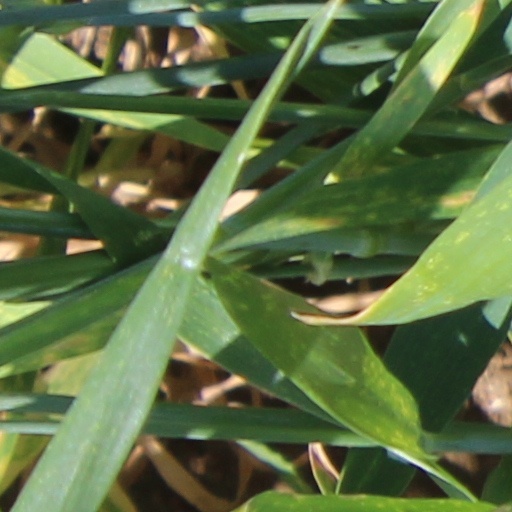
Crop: wheat